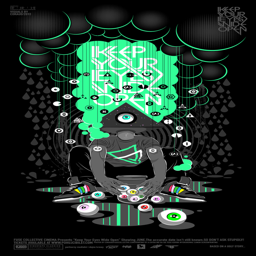
digital art selected for the #